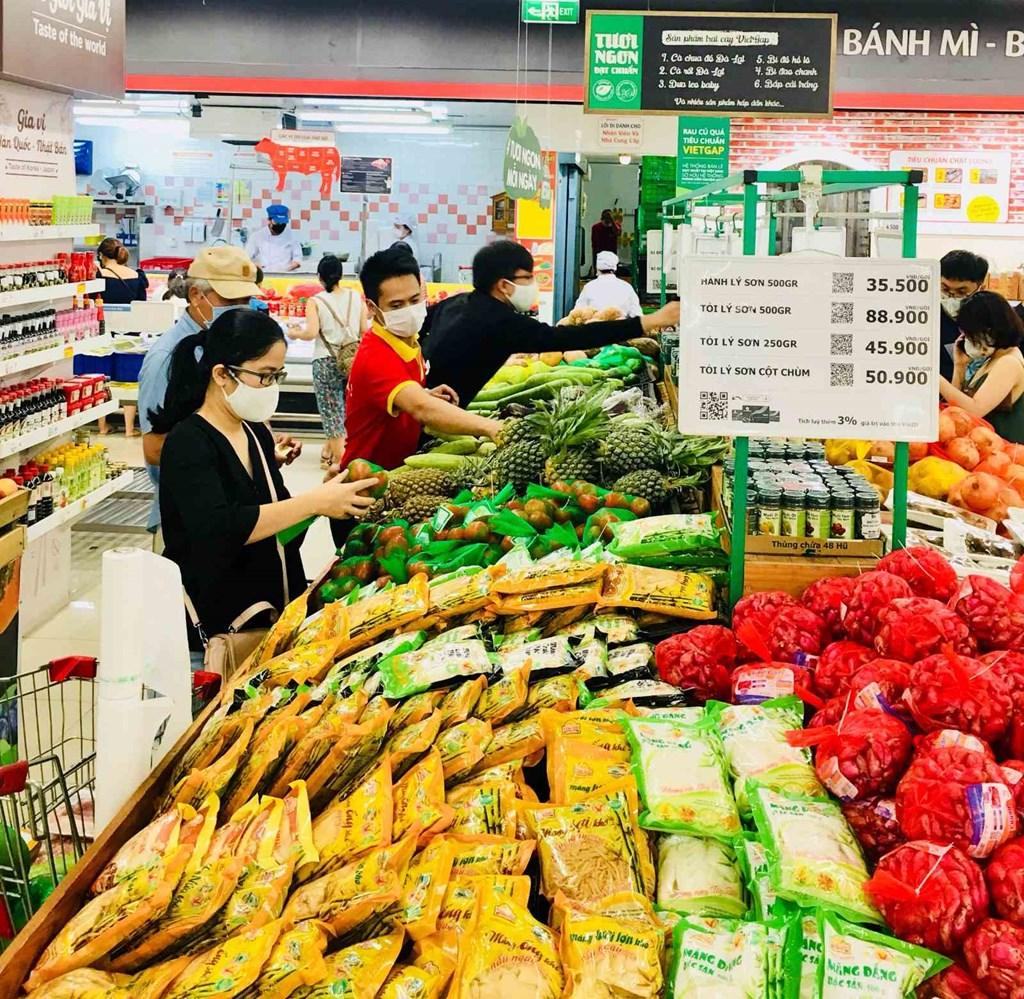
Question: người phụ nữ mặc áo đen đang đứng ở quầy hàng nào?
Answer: quầy bán trái cây